High Level Bridge, River Tyne

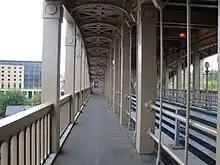
The bridge walkway after the restoration, facing south

In the twentieth century street passenger tramways built up in Newcastle and Gateshead, and in 1920 agreement was reached to connect the two systems by running across the High Level Bridge. This was implemented in 1923.